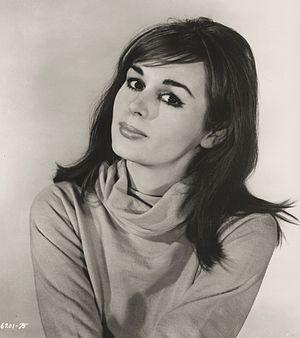
Marianna Hill est une actrice américaine, née Mariana Schwarzkopf le 9 février 1942 à Santa Barbara.